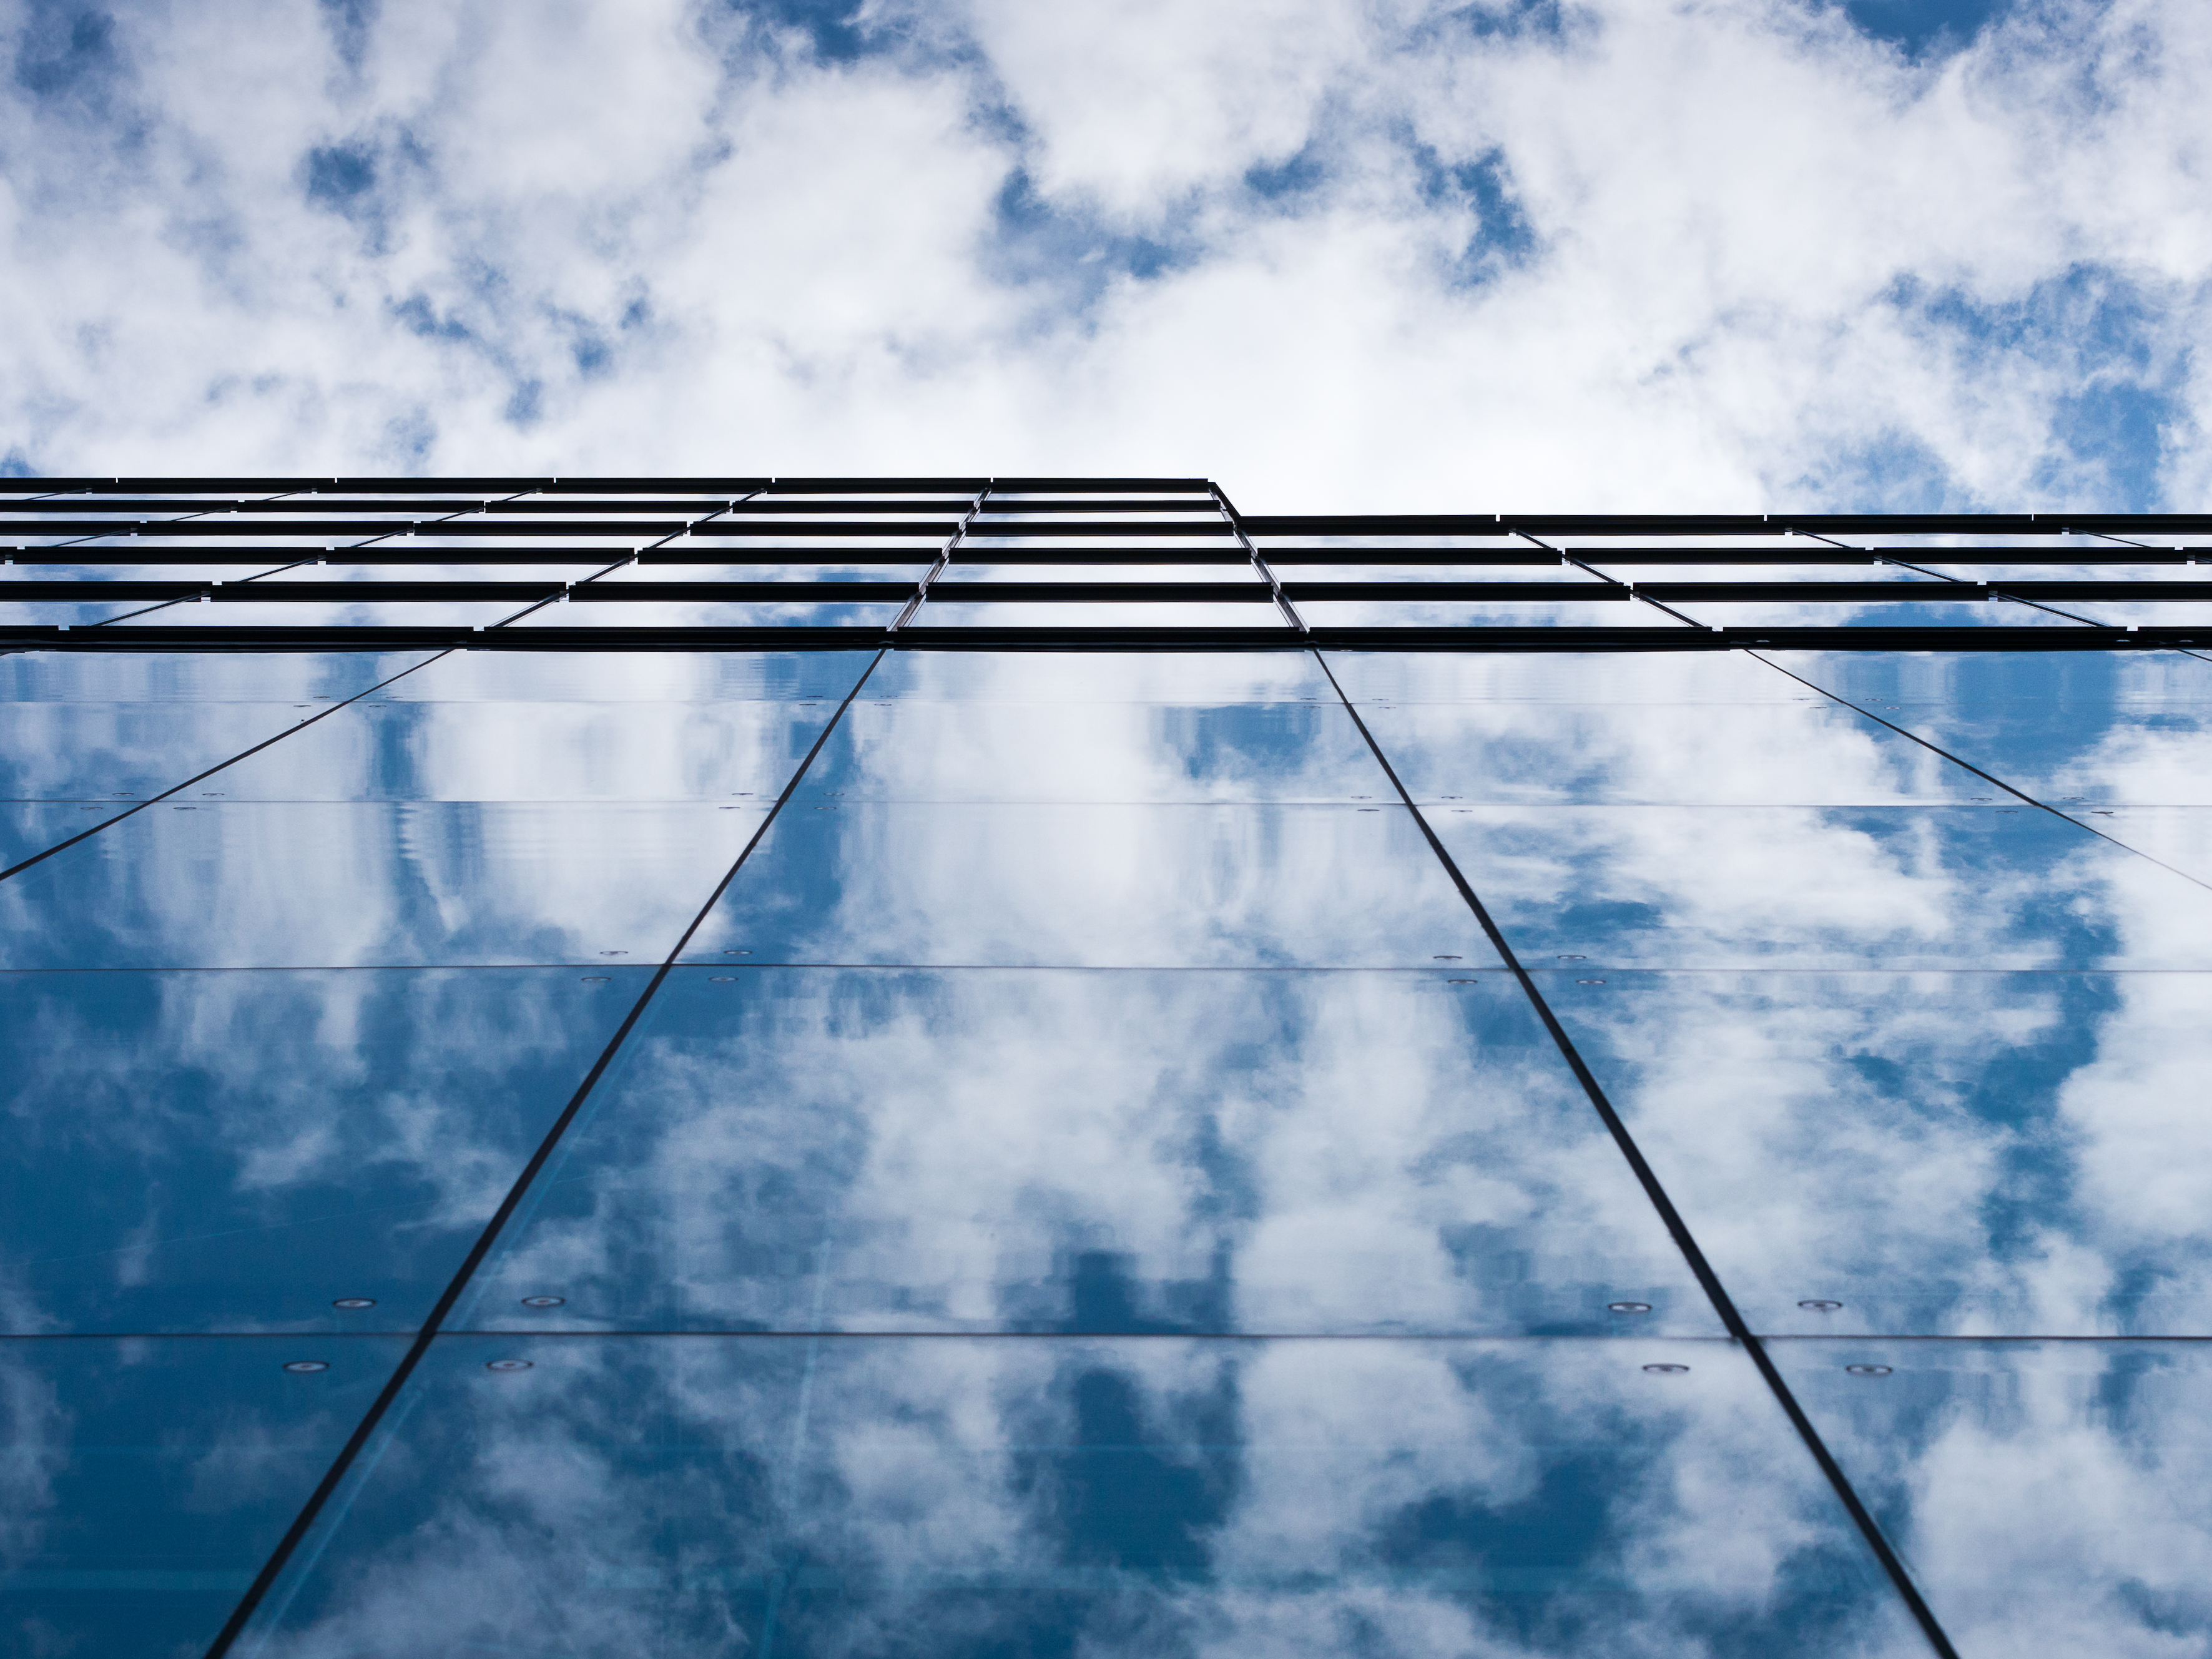
light, cloud, sky, sunlight, atmosphere, skyscraper, line, reflection, color, blue, electricity, 2013, olympus, berlin, shape, 45mm, panasoniclumixg5, potsdamerplatz, meteorological phenomenon, atmosphere of earth